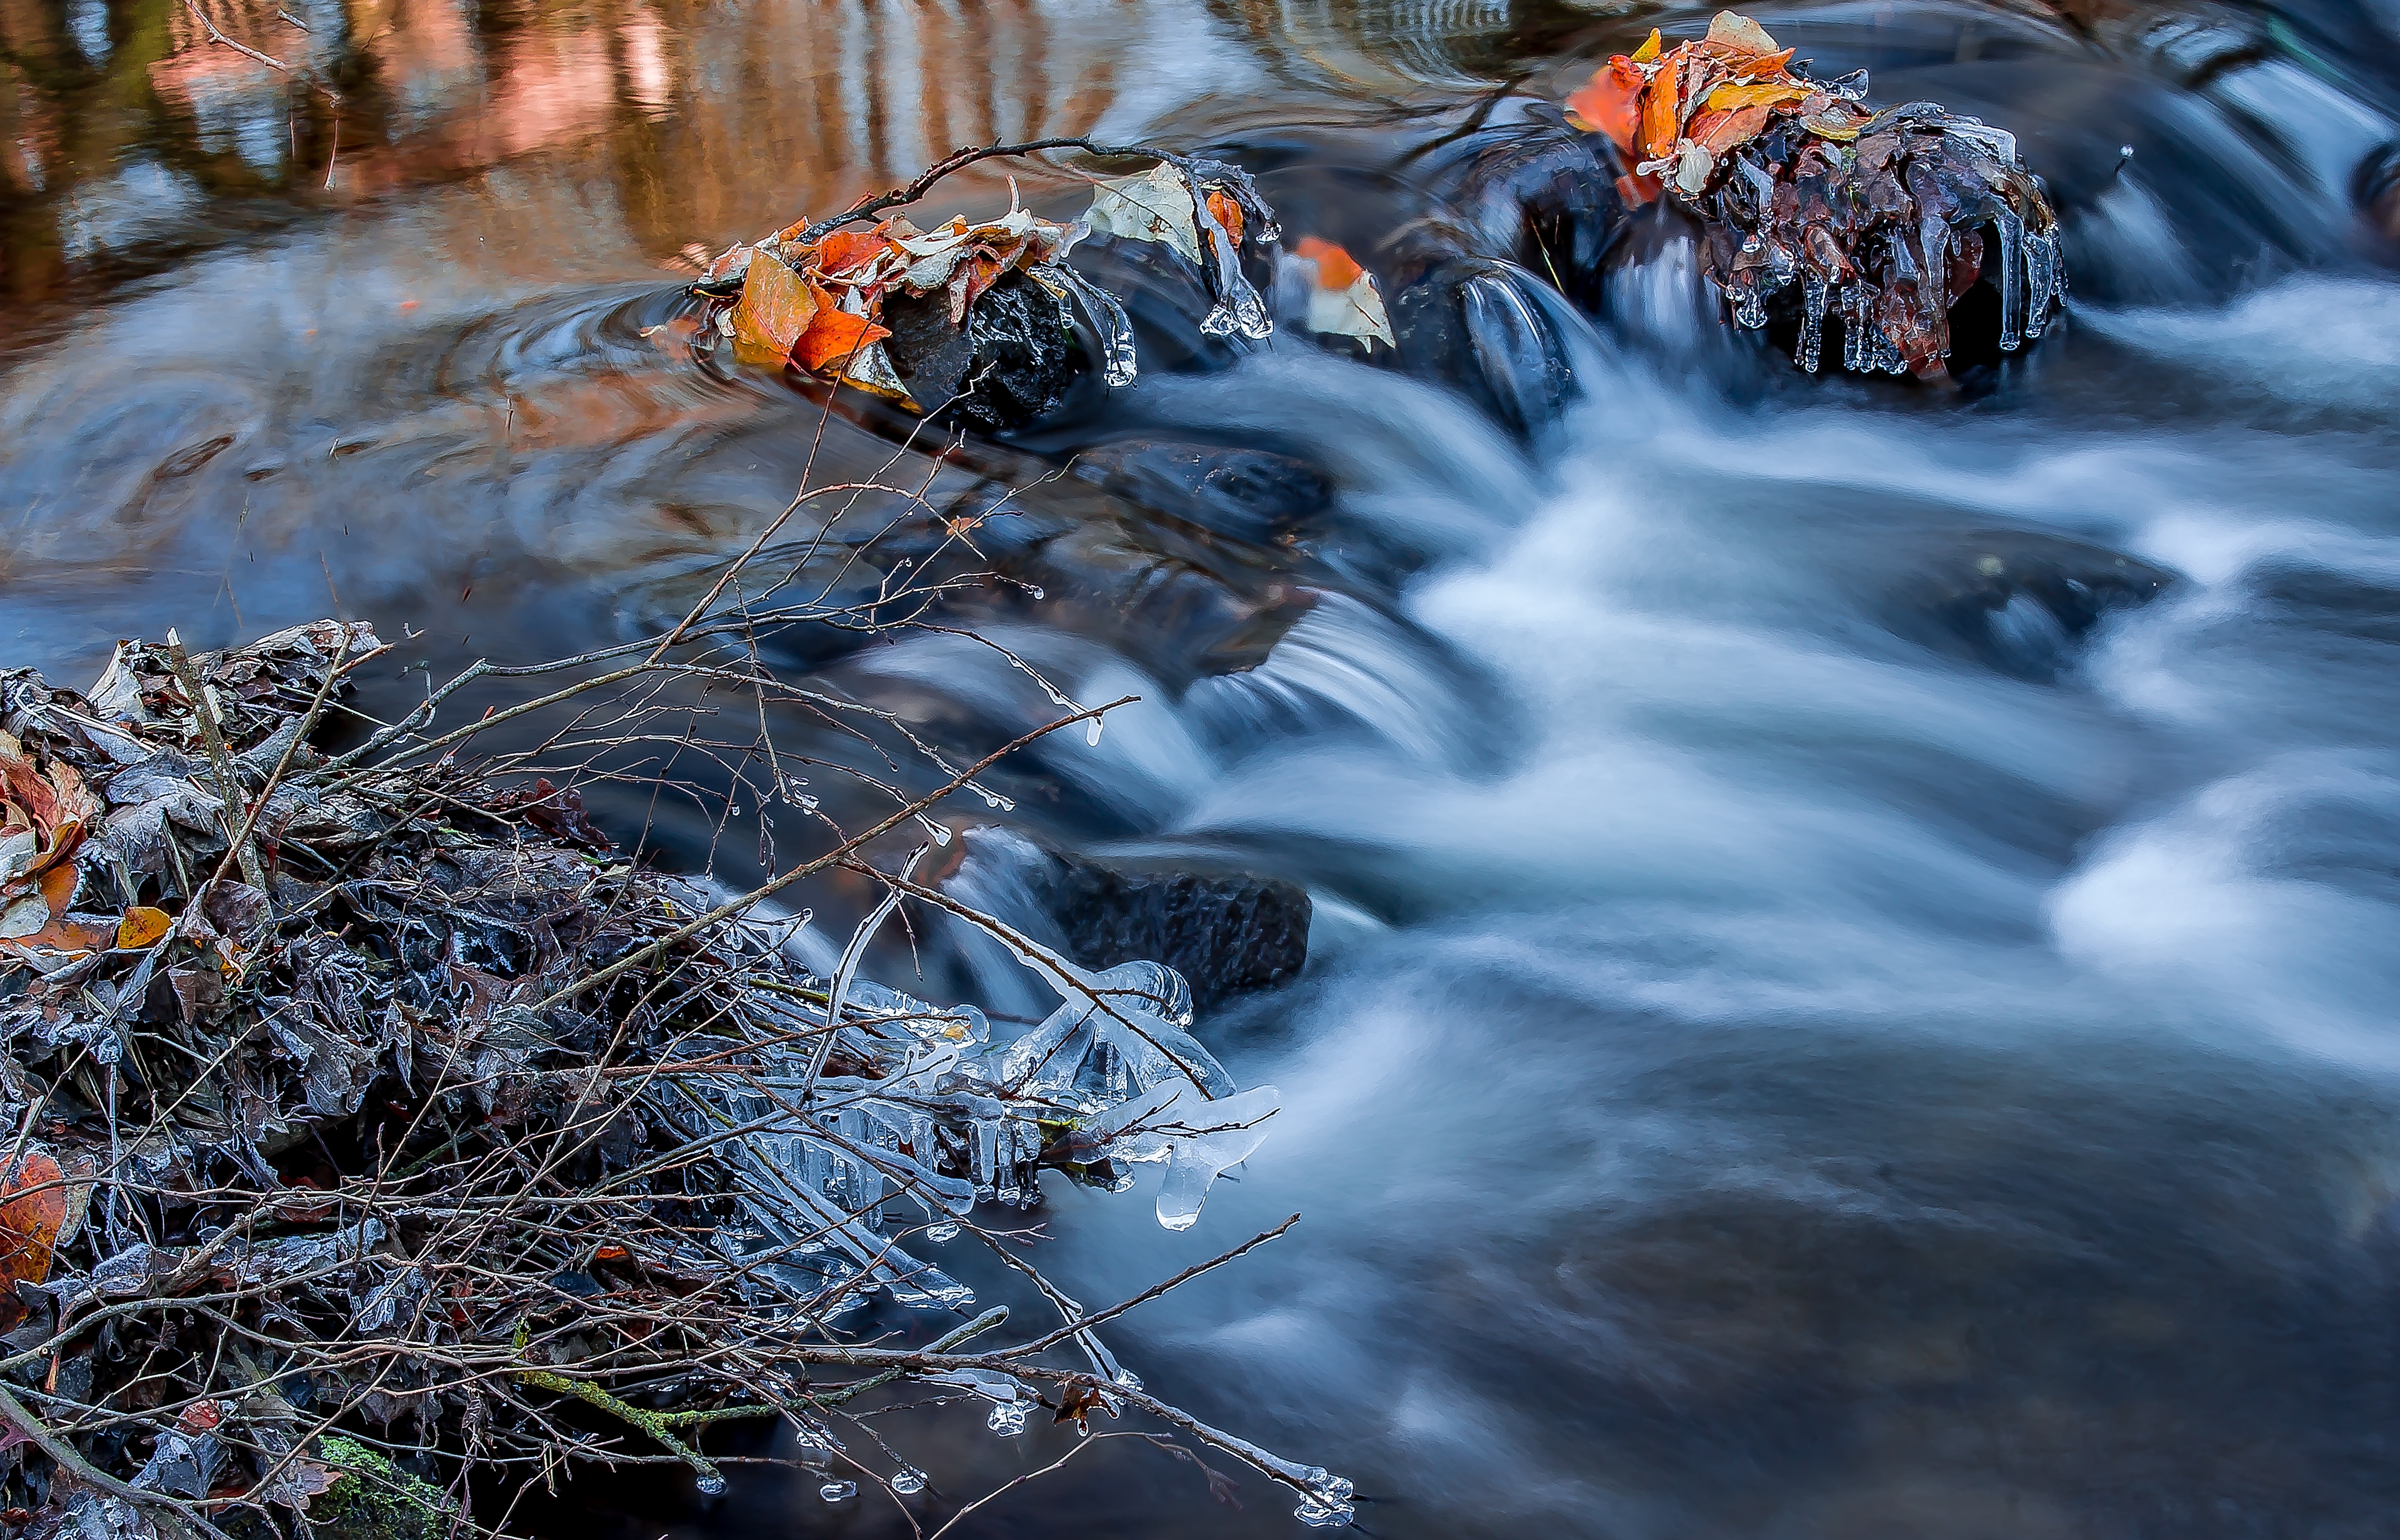
water, nature, rock, cold, winter, wet, river, stream, ice, flow, reflection, splash, autumn, rapid, frozen, movement, season, stones, icy, scree, beautiful, icicle, bach, mood, waters, natural water, water feature, murmur, water running, driving ste, driving leaves